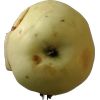
Label: Apple hit 1